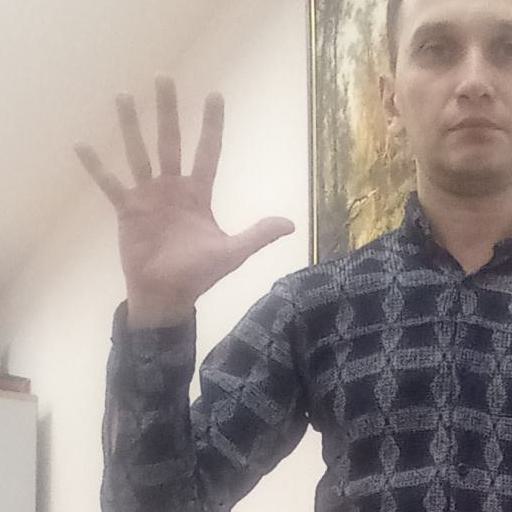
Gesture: palm